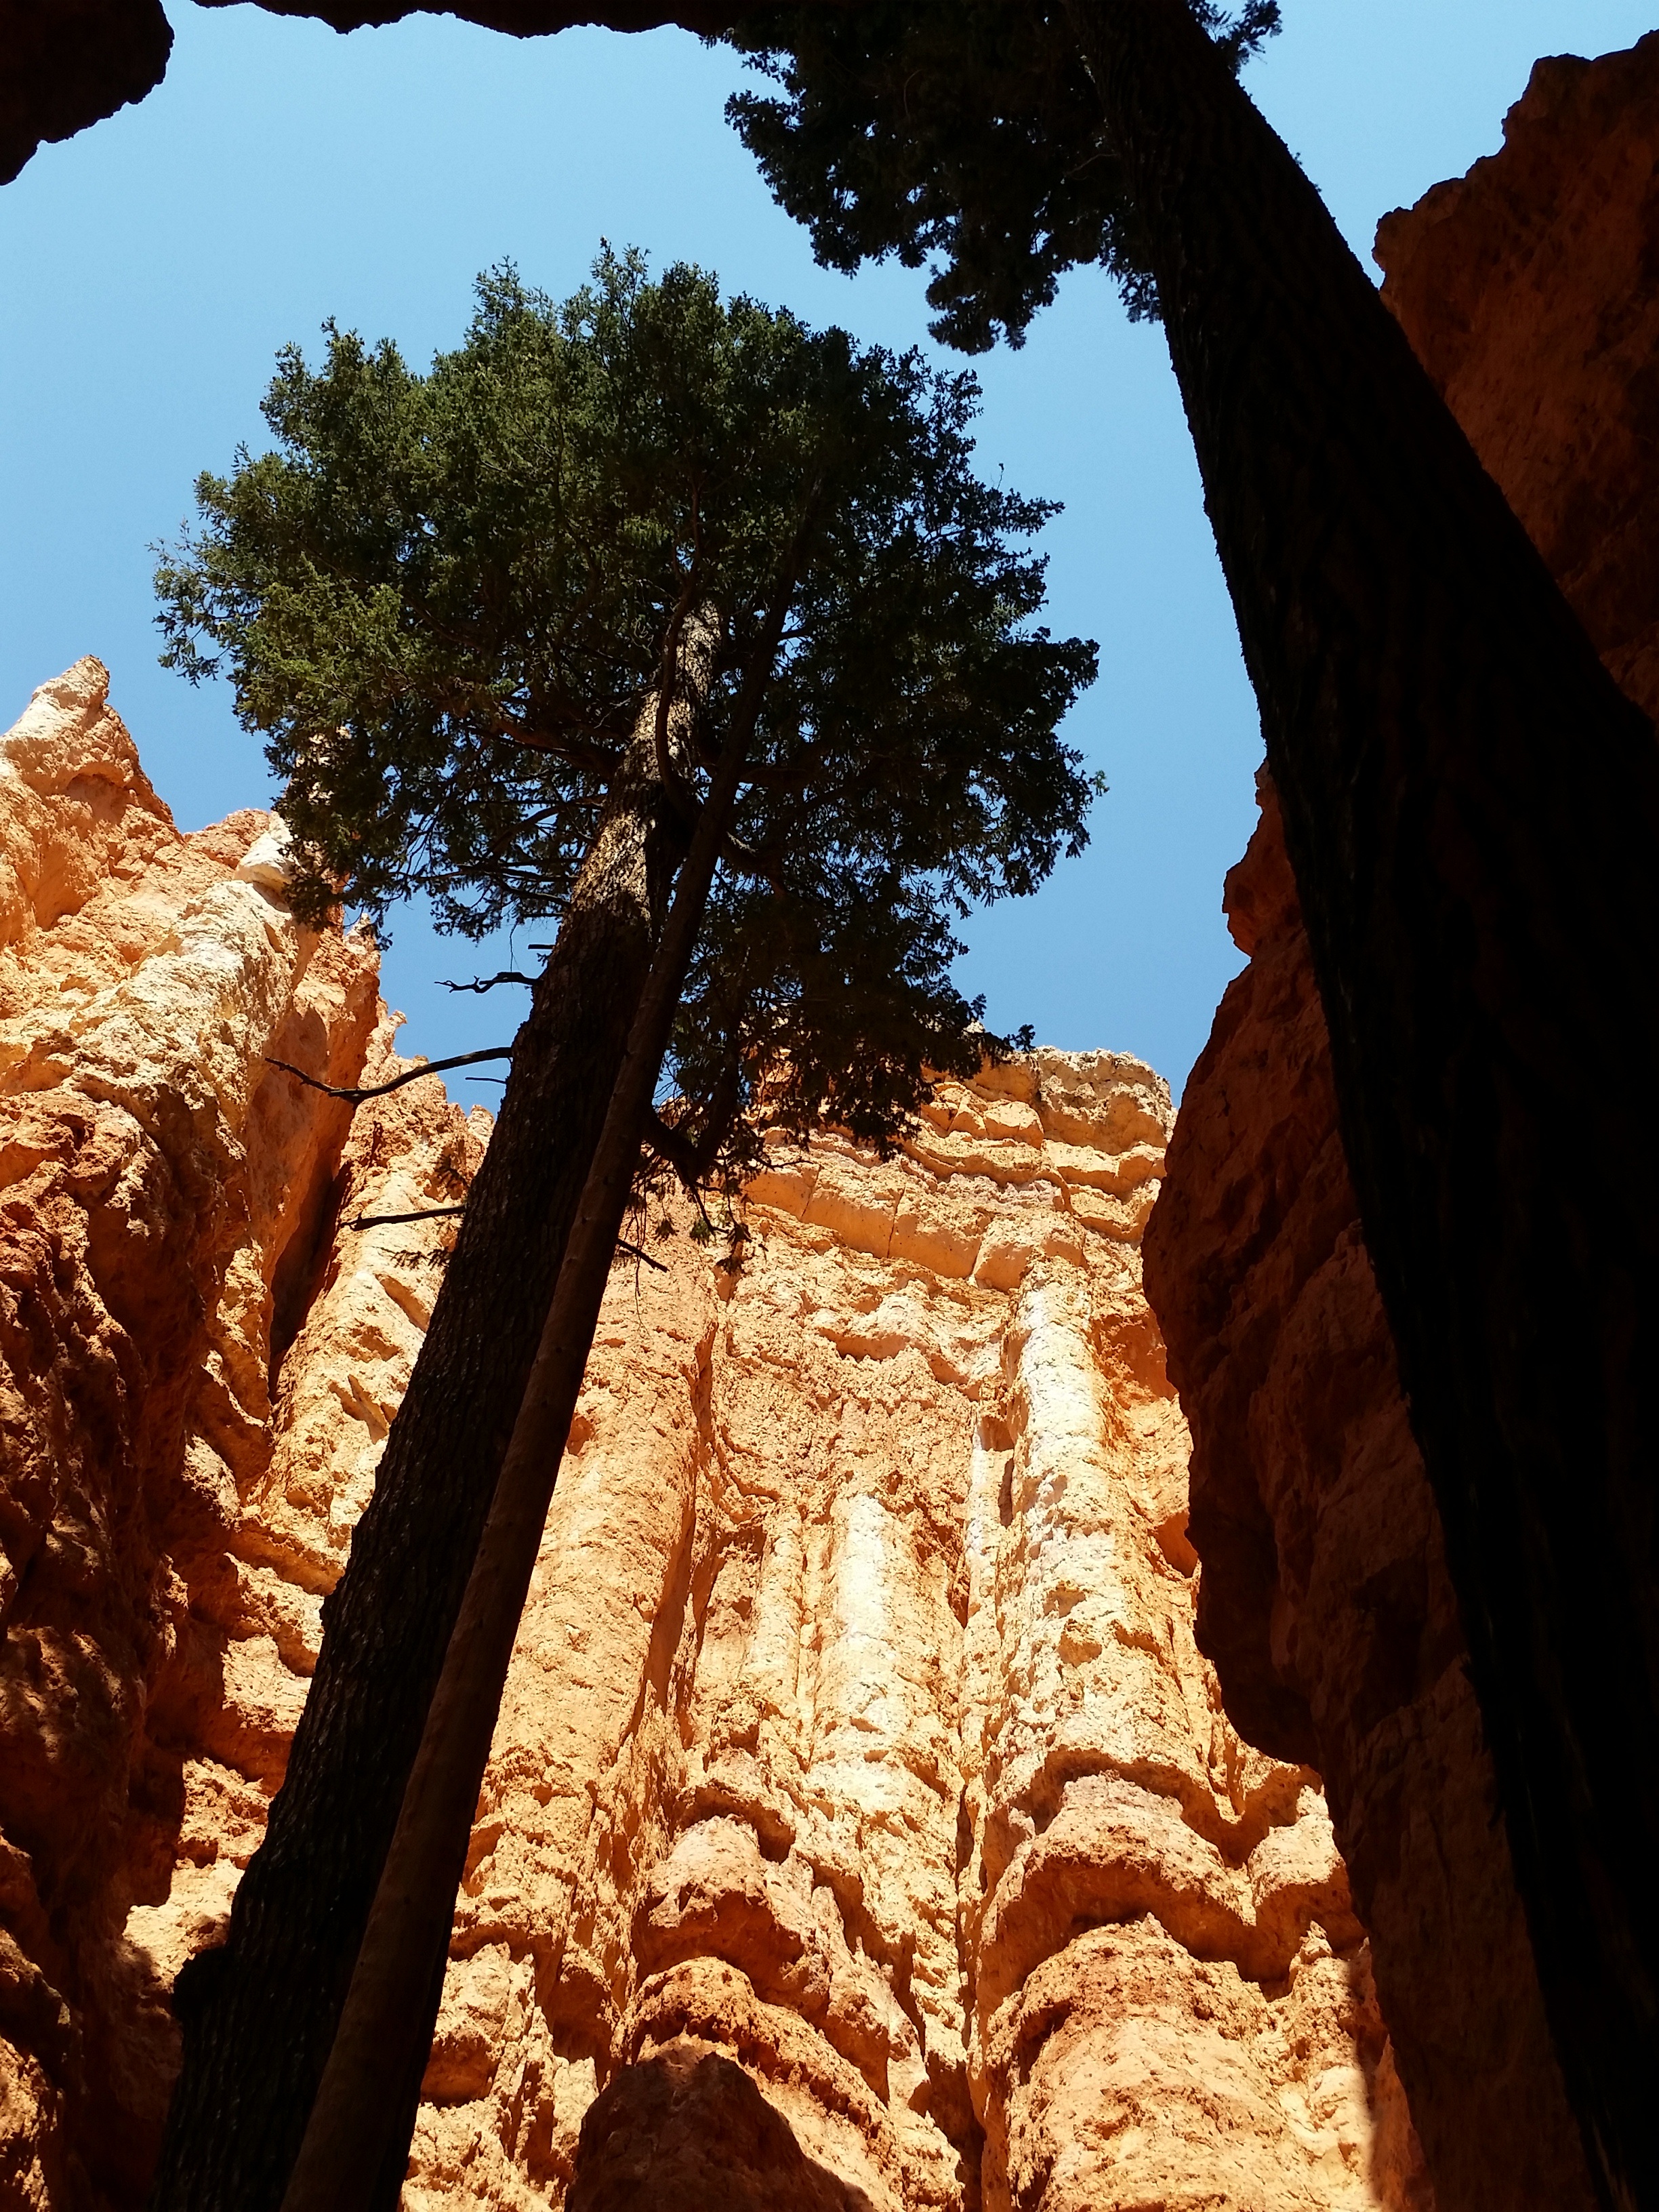
landscape, tree, rock, mountain, trail, desert, valley, formation, cliff, arch, red, park, usa, canyon, terrain, national park, pine tree, national, geology, temple, utah, zion, wadi, zion national park, landform, geographical feature